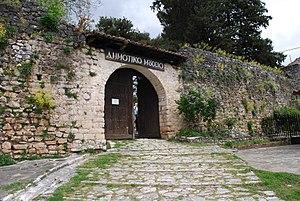
Vue de Ioannina.